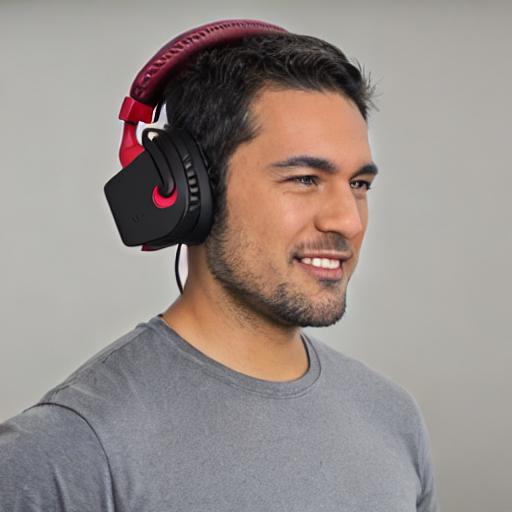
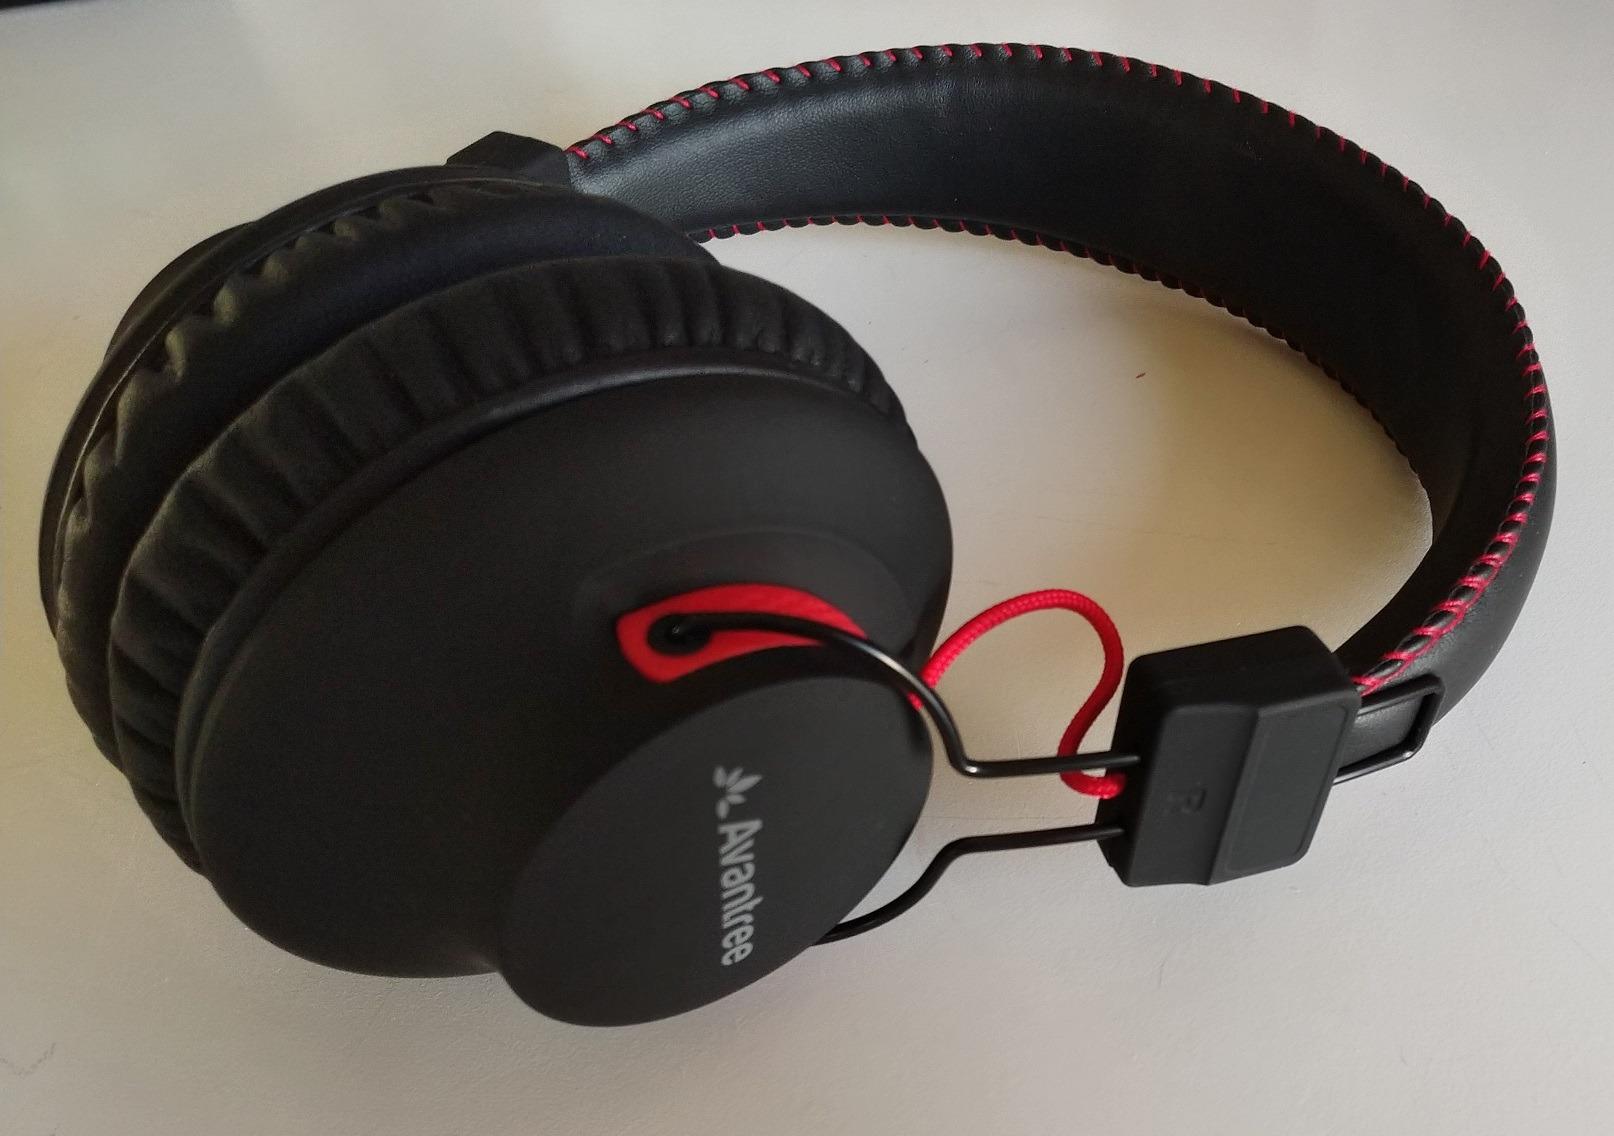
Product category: headphones
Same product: no